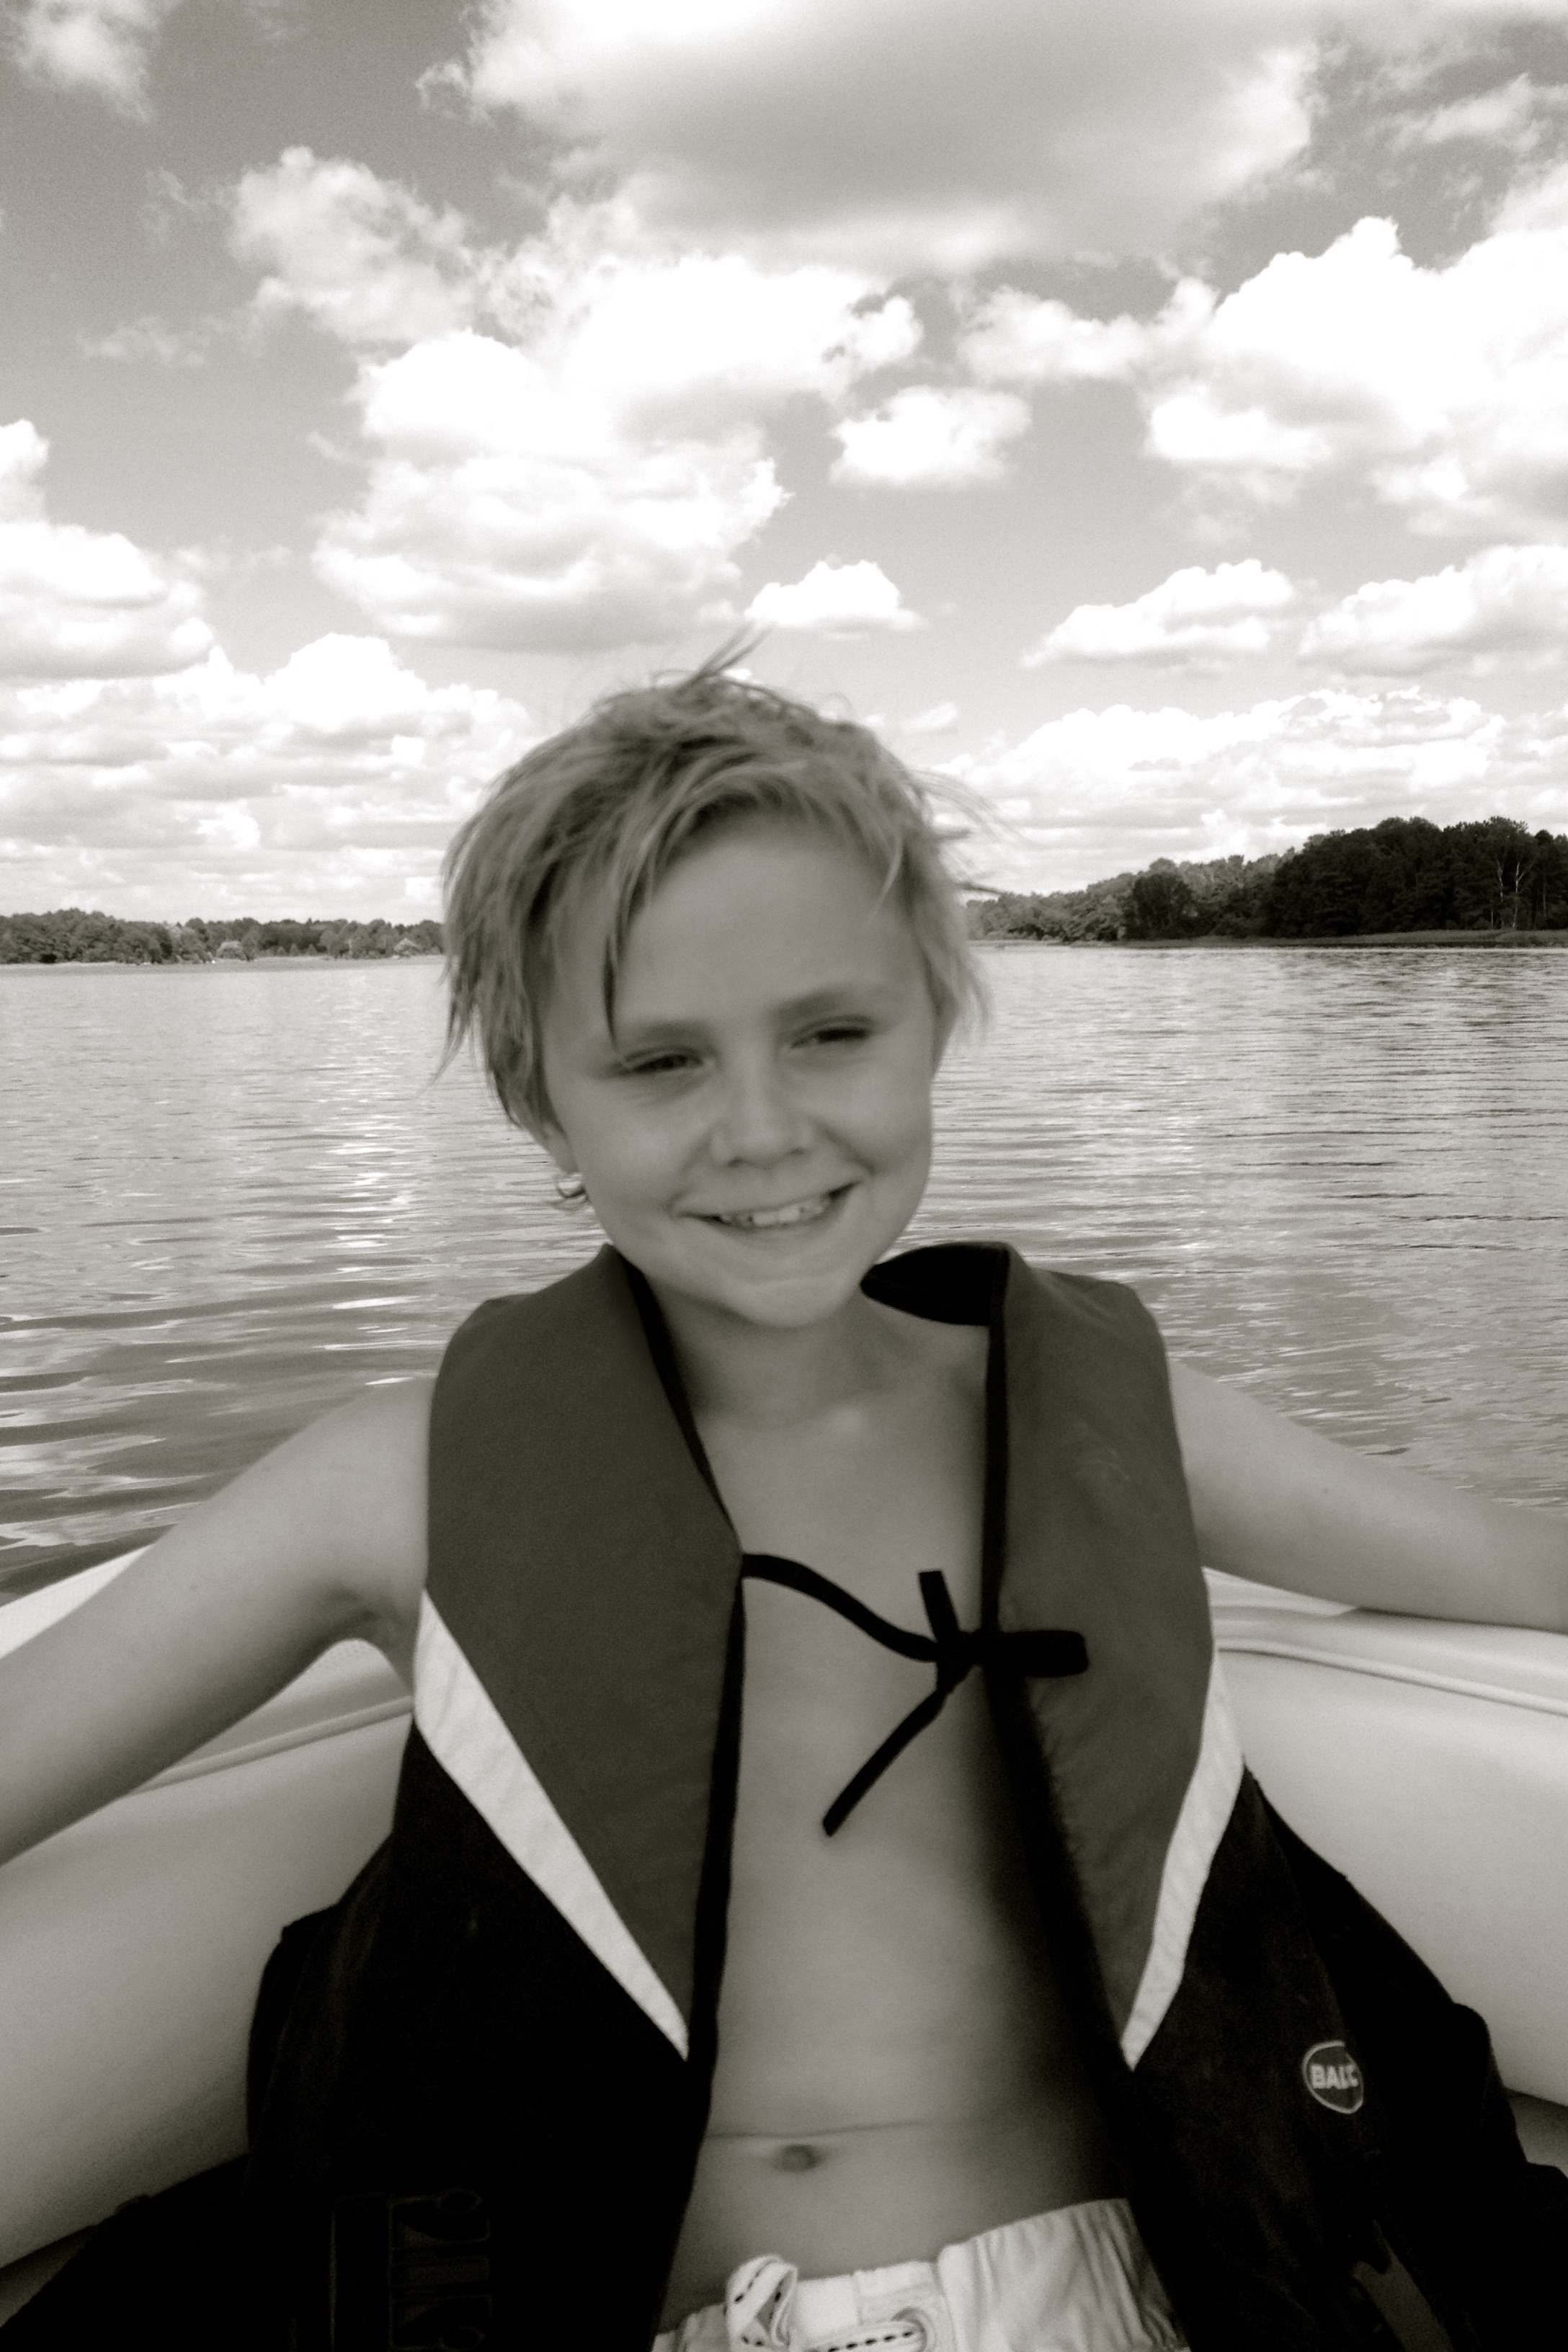
person, black and white, white, boat, portrait, model, clothing, monochrome, dress, photograph, beauty, image, photo shoot, monochrome photography, human positions